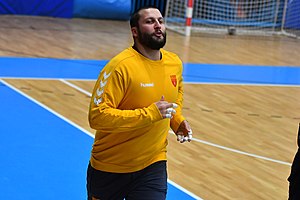
Stojanče Stoilov
Stoilov i 2018
Stojanče Stoilov er en nordmakedonsk håndboldspiller, som spiller i RK Vardar og for Nordmakedoniens herrehåndboldlandshold.